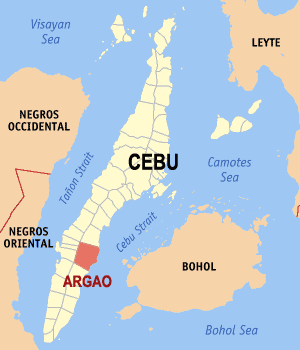
Argao est une municipalité de la province de Cebu, au centre-est de l'île de Cebu, aux Philippines.